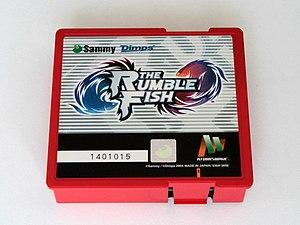
Cartouche de jeu Atomiswave
L'Atomiswave est un système de jeux vidéo à cartouche pour borne d'arcade compatible JAMMA destiné aux salles d'arcade, créé par la société japonaise Sammy. Sa commercialisation a été lancée au début de l'année 2003.